V337 Carinae

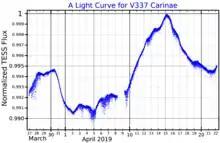
A light curve for V337 Carinae, plotted from "TESS" data

Benjamin Apthorp Gould listed the star as possibly variable in his 1879 publication "Uranometria Argentina", when it was known as q Carinae. It was given its variable star designation, V337 Carinae, nearly 100 years later, in 1973.